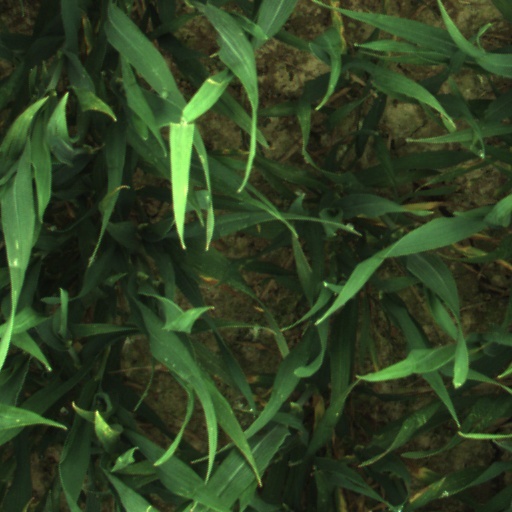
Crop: wheat